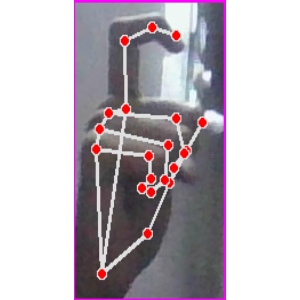
अक्षर: ट